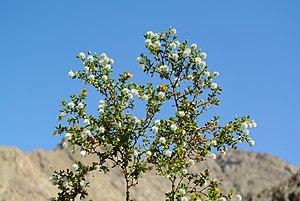
Larrea tridentata est une espèce de plantes à fleurs de la famille des Zygophyllaceae.